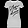
Label: T - shirt / top